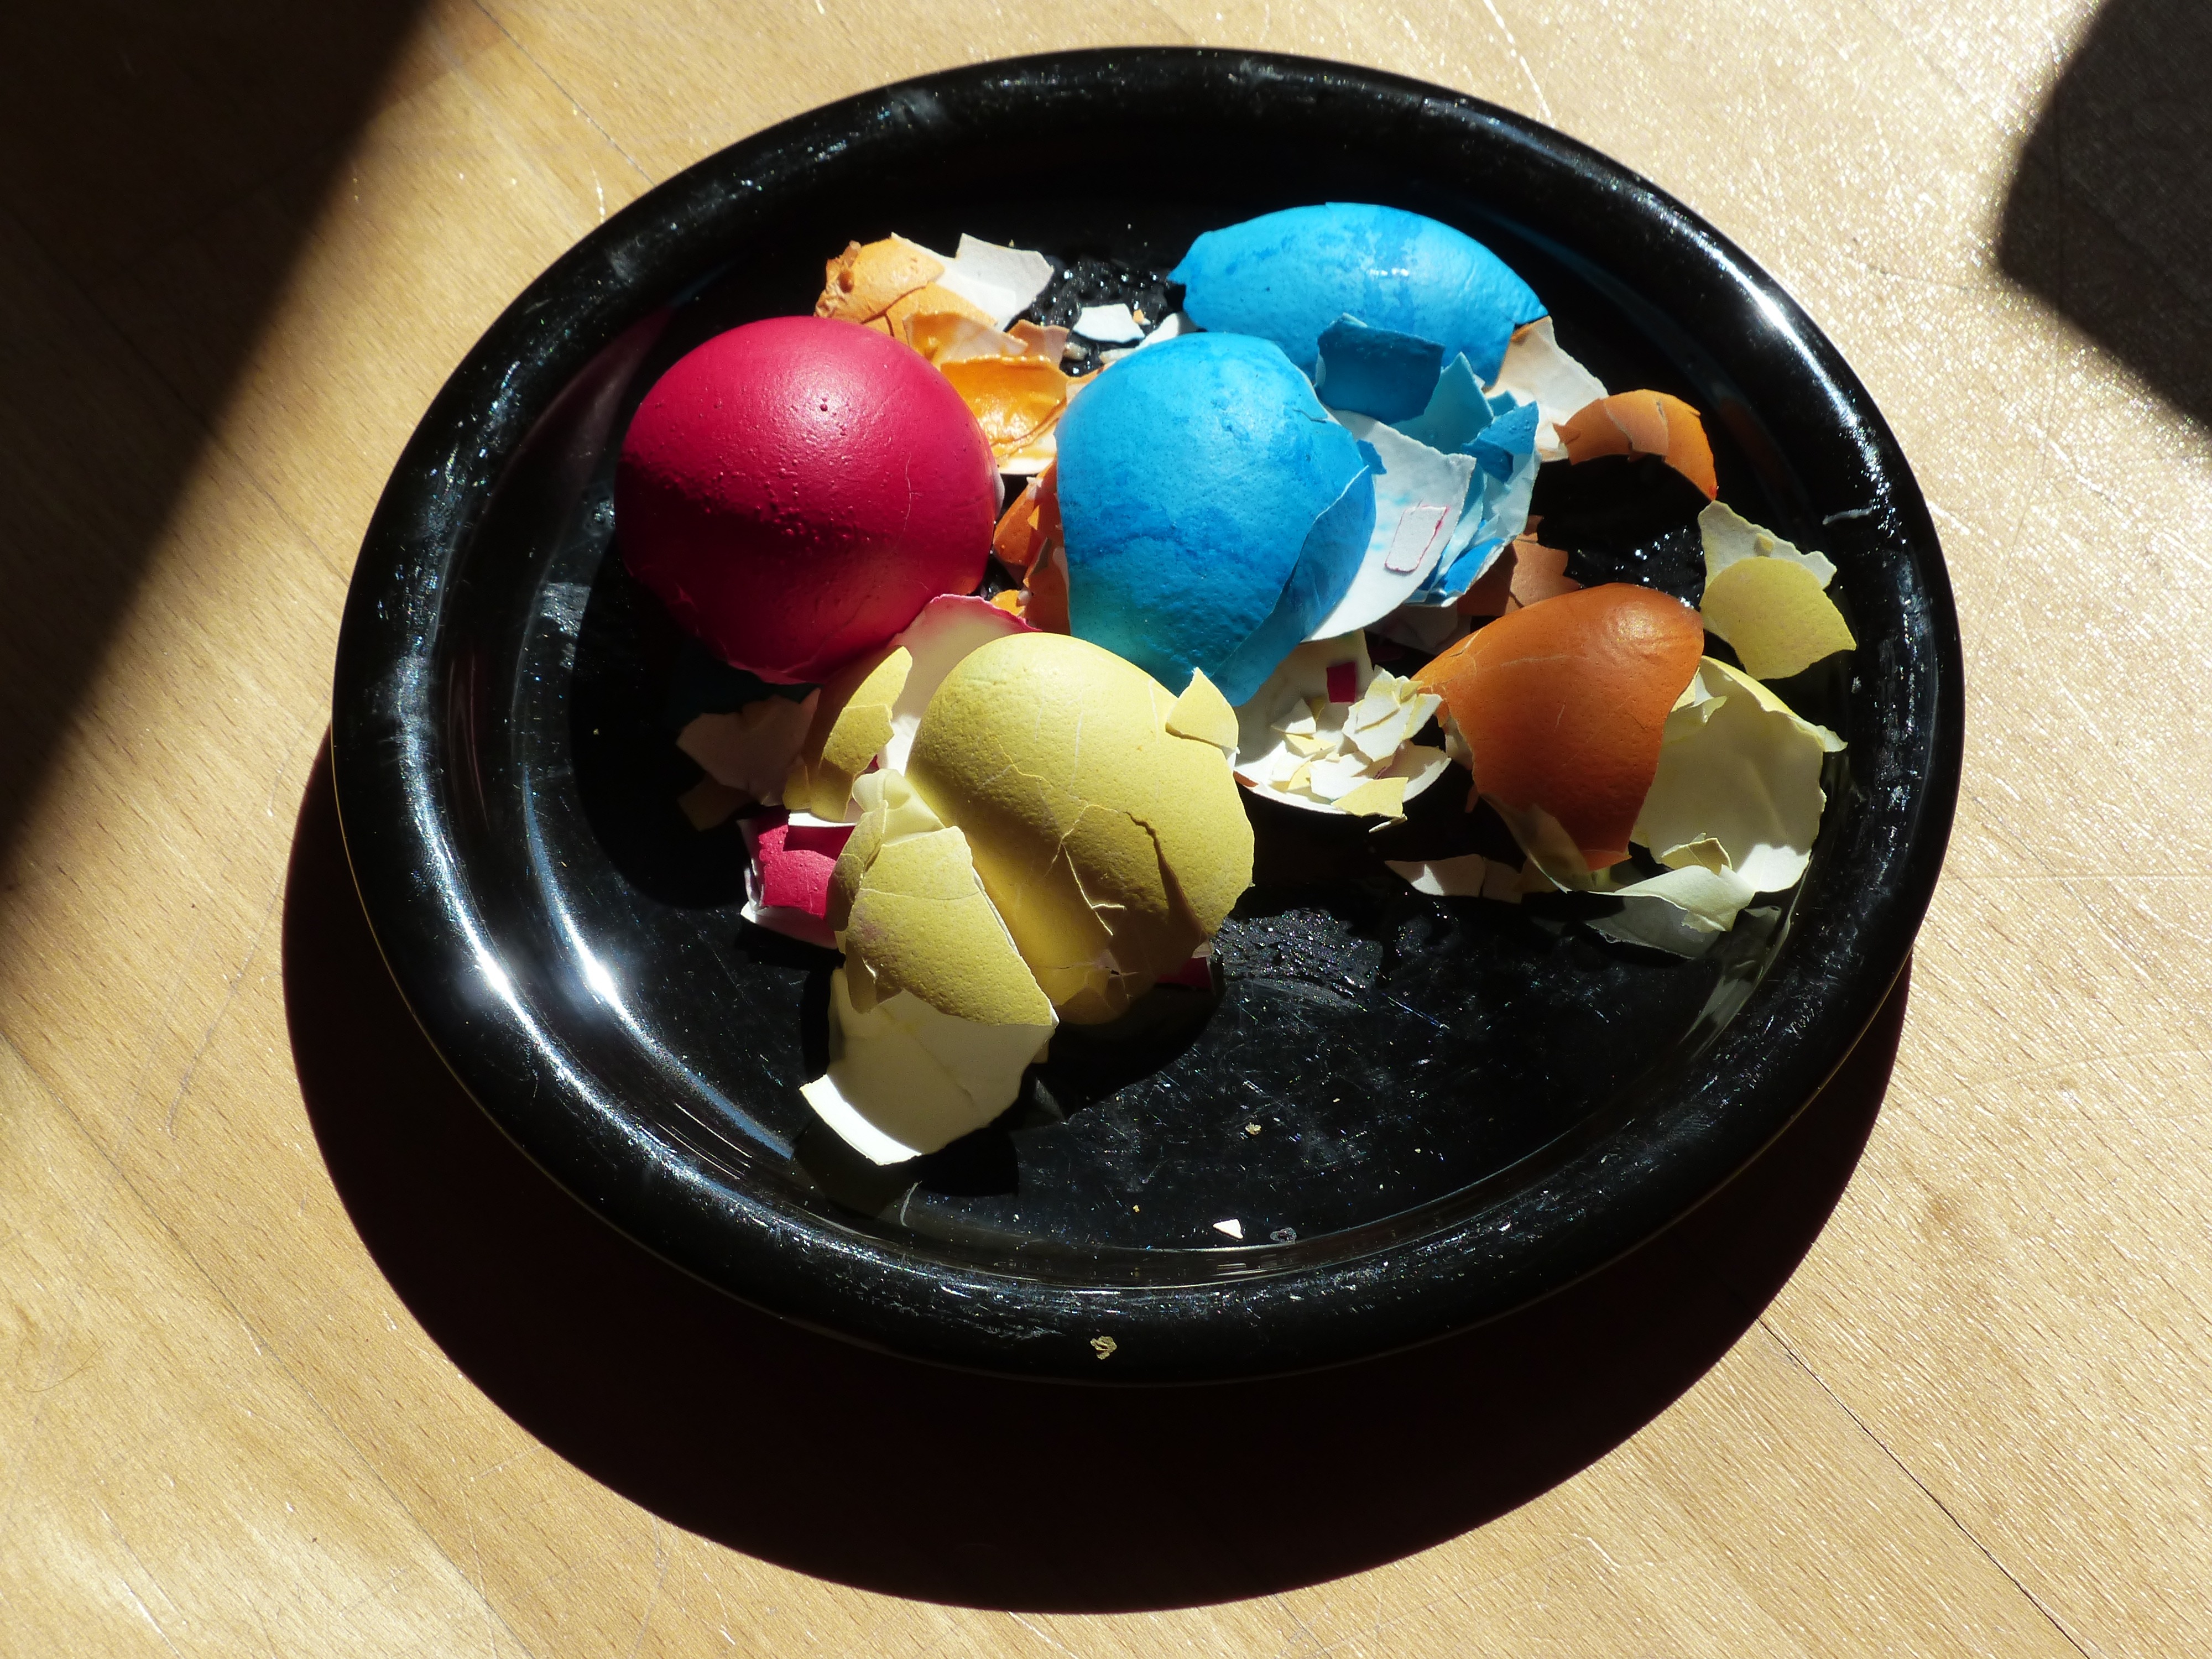
flower, meal, food, color, colorful, toy, shell, egg, lime, asian food, garbage, remains, shape, easter eggs, eggshell, paint easter egg